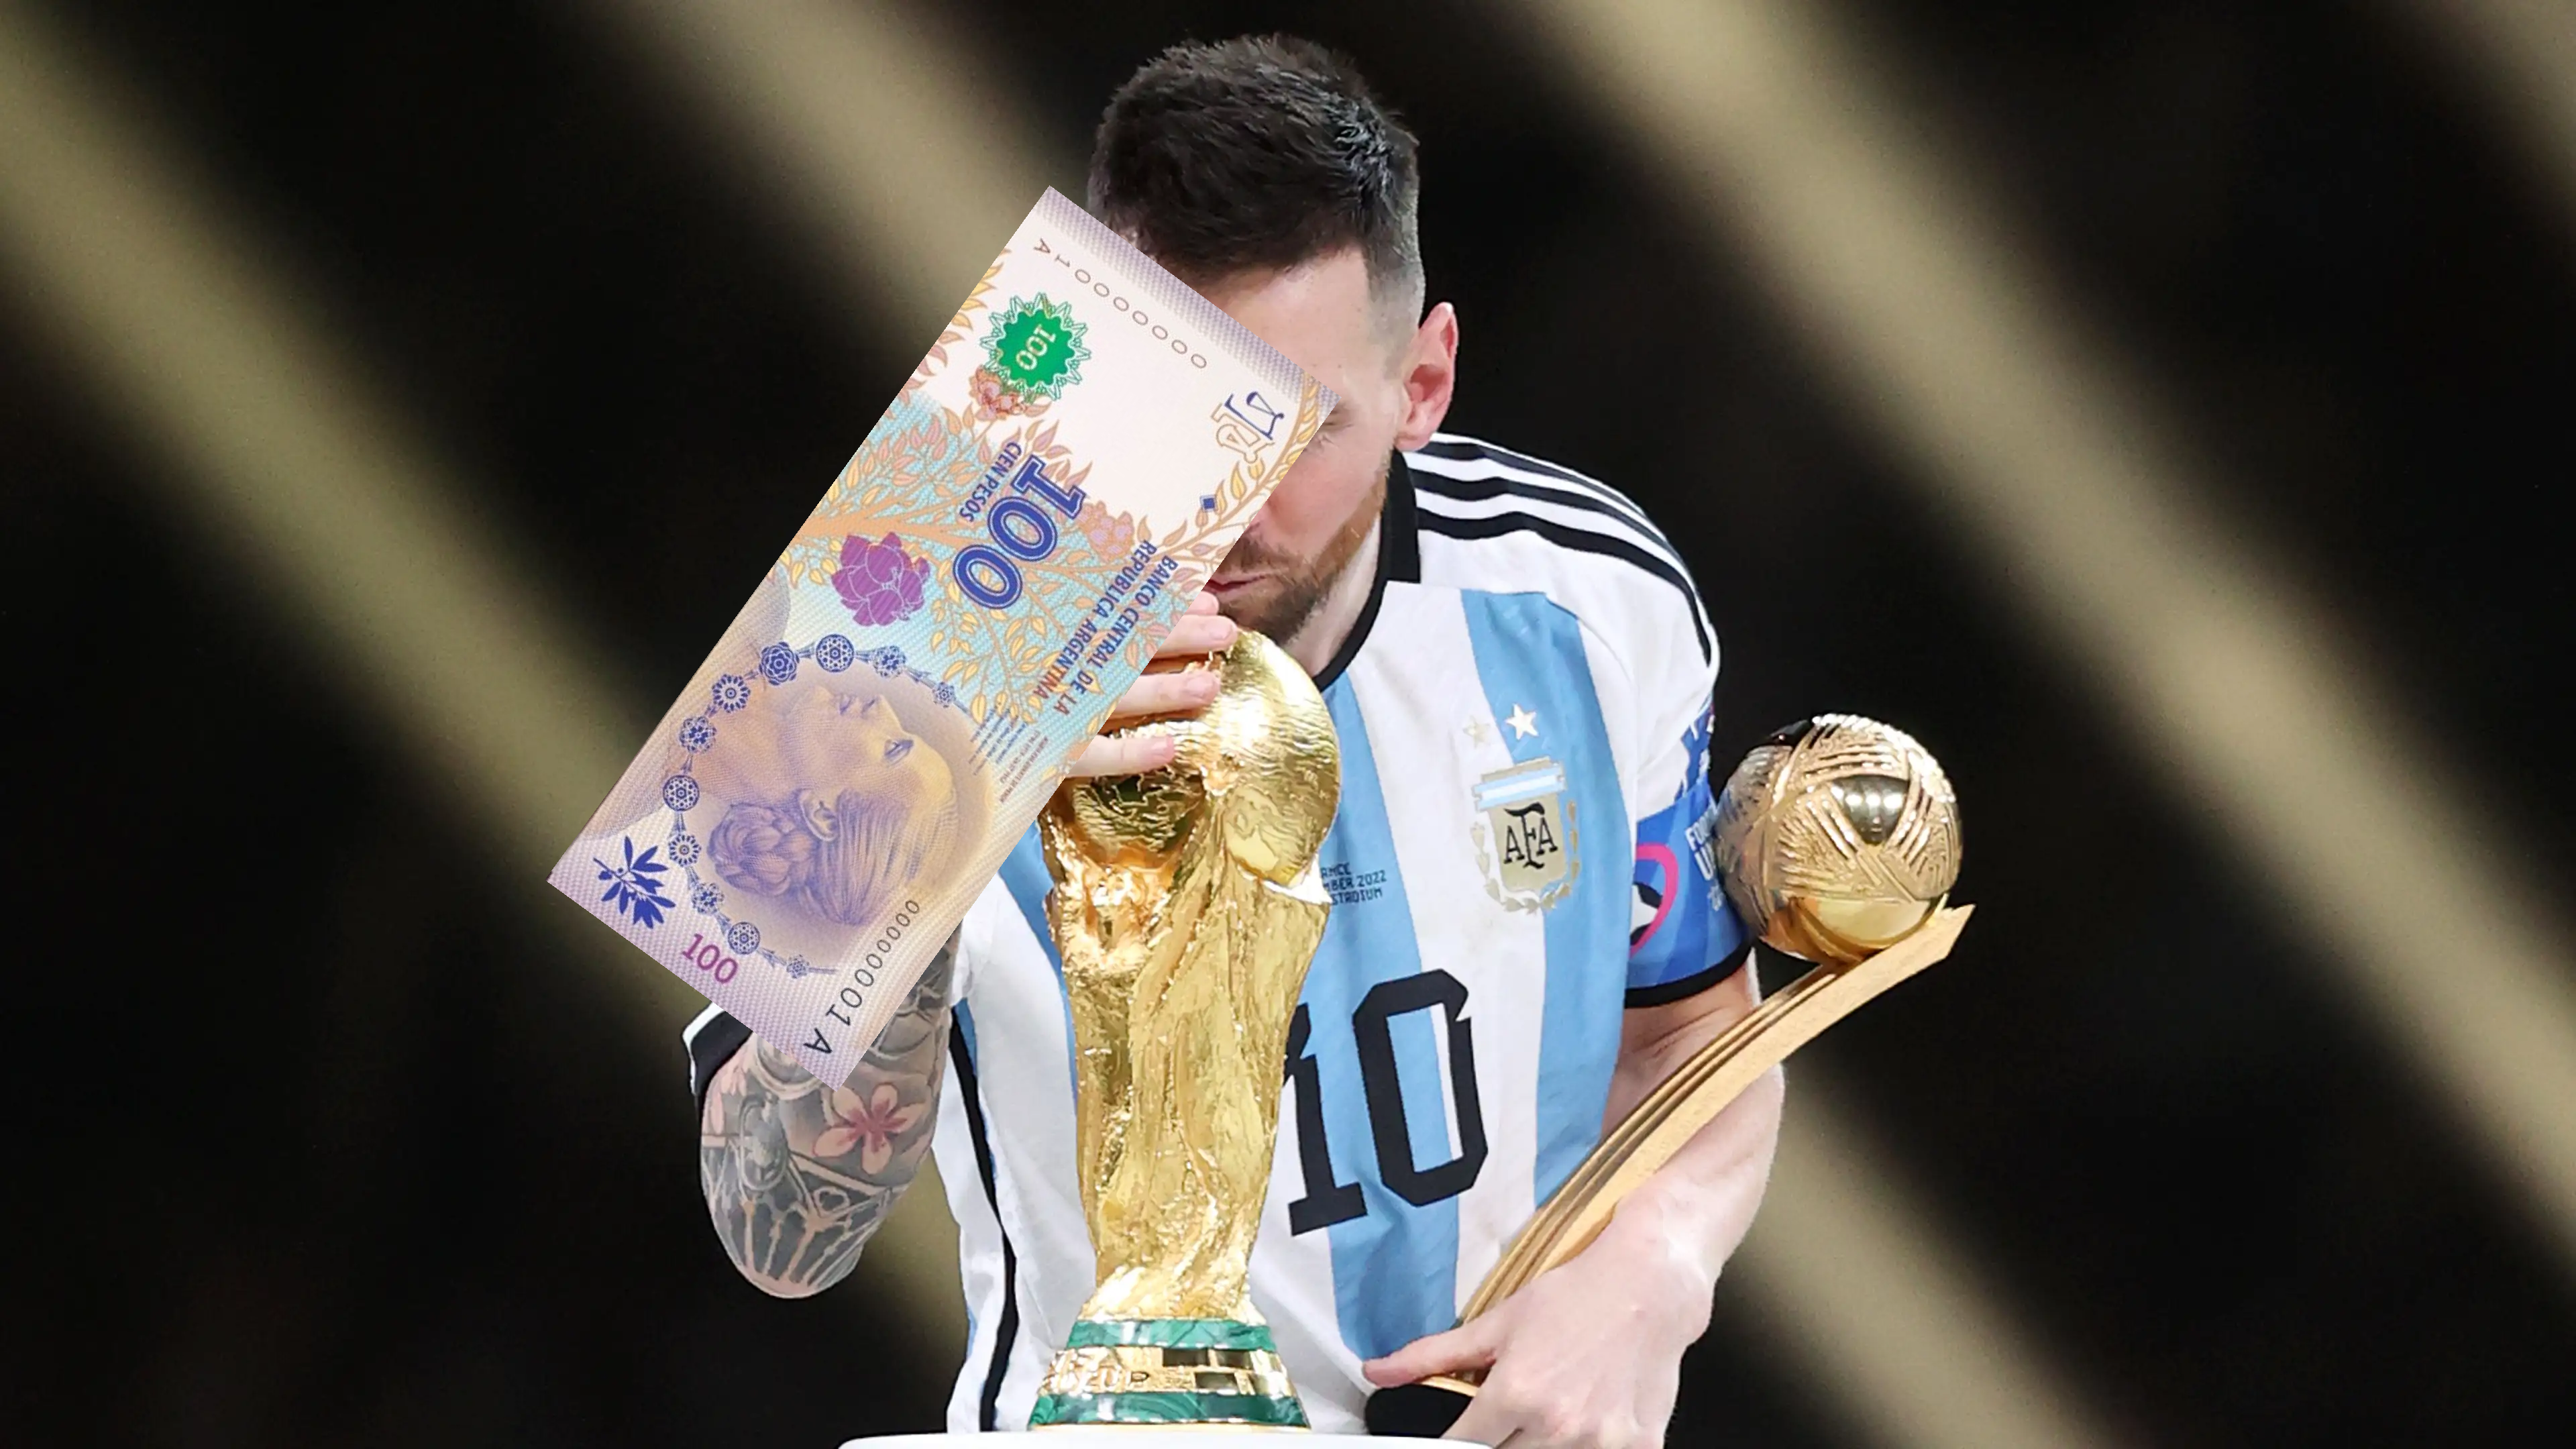
Denominación: 100